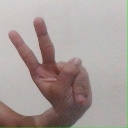
अक्षर: ऐ